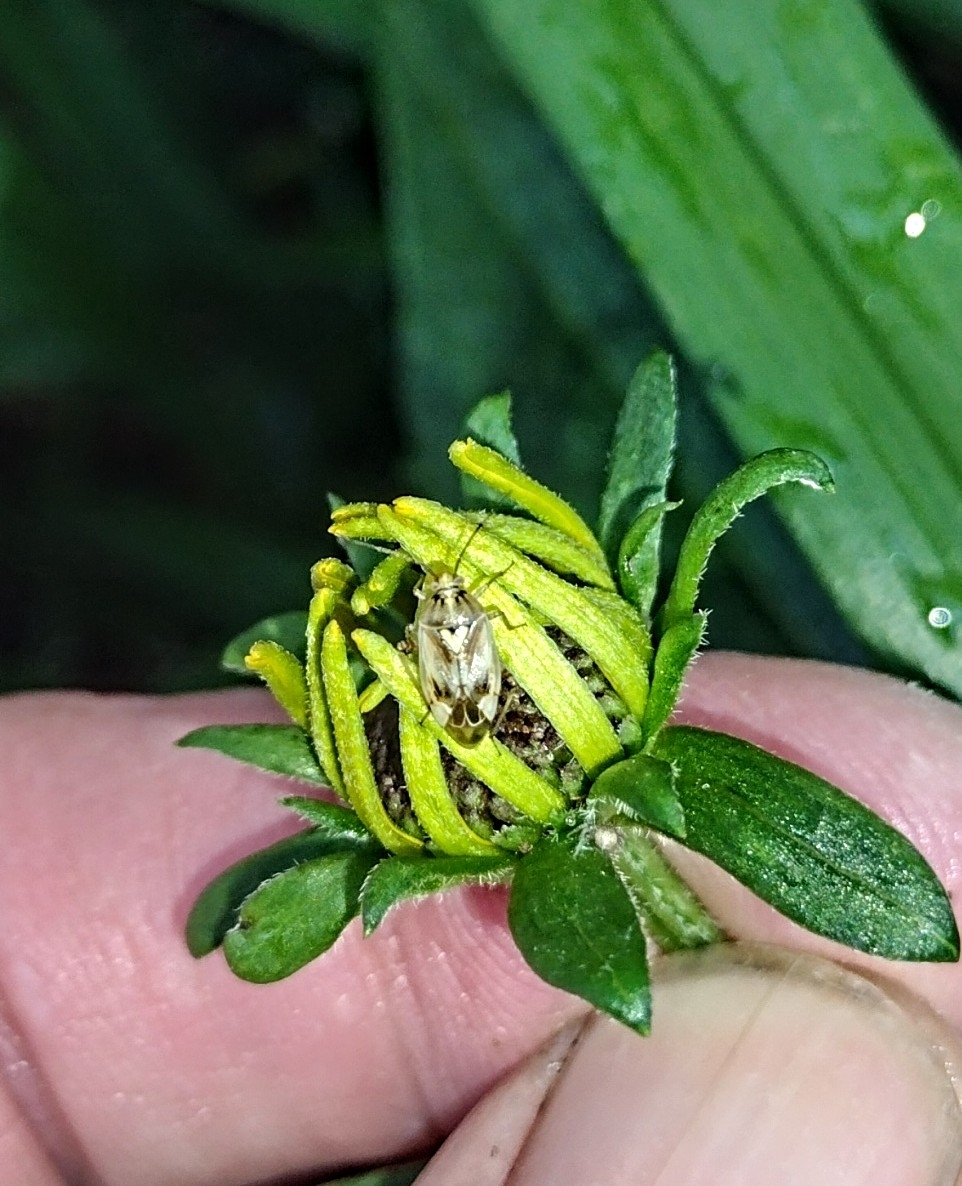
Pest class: lygus_bug